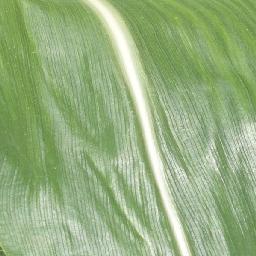
Label: Corn_(Maize)___Healthy